Mart Laar

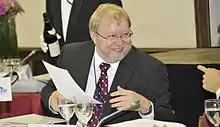
Laar during an EPP summit in September 2010

Together with Václav Havel, Filip Dimitrov, Árpád Göncz, Petr Pithart, Vytautas Landsbergis, Patricio Aylwin and other transition leaders, he participates in the International Committee for Democracy in Cuba.